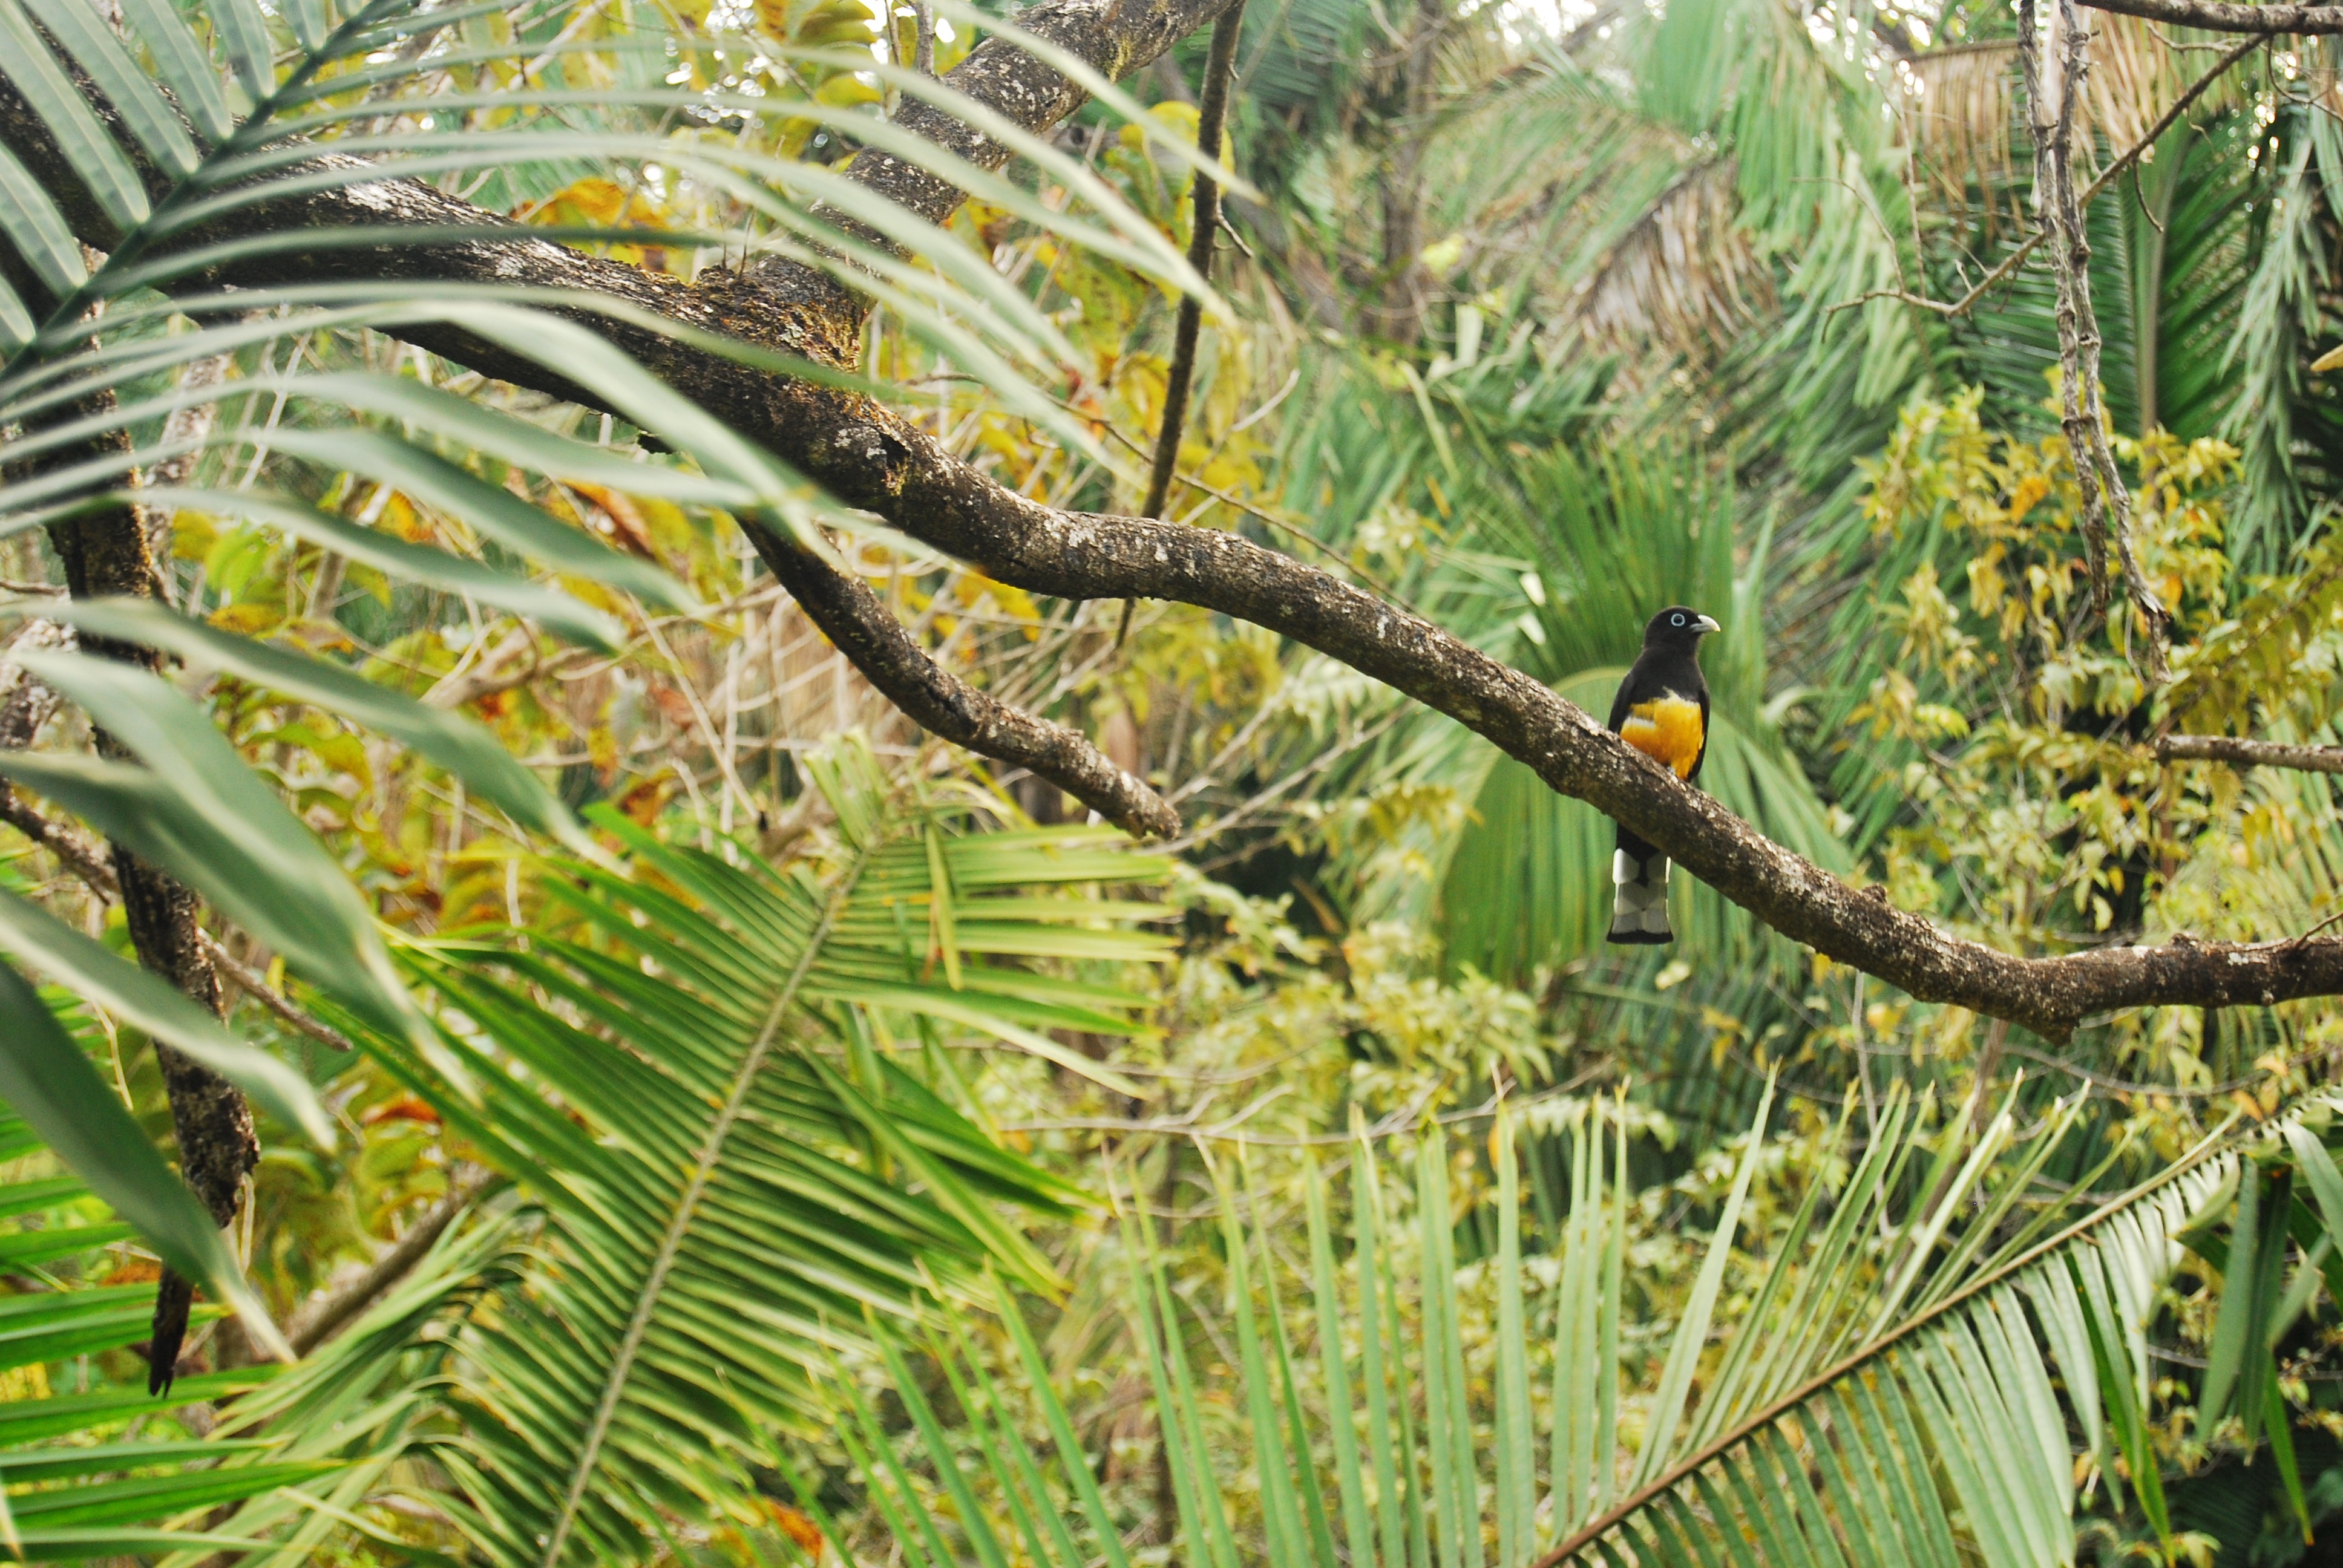
tree, nature, forest, branch, bird, plant, leaf, flower, animal, jungle, tropical, botany, garden, flora, fauna, vegetation, rainforest, habitat, tropics, perched, palm leaves, woody plant, land plant, arecales